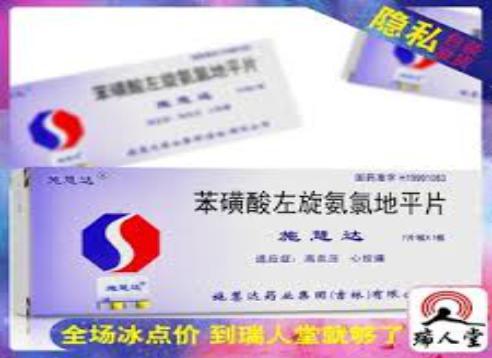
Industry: Medical